Describe the emotion expressed in this image:  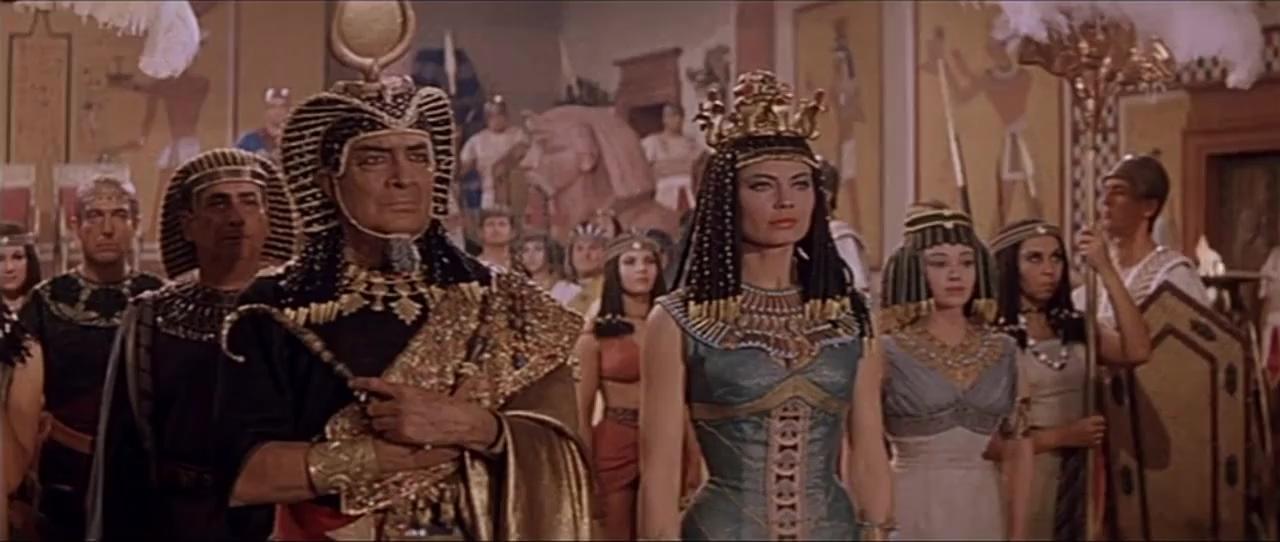
This person displays Fear, valence and arousal with low intensity.